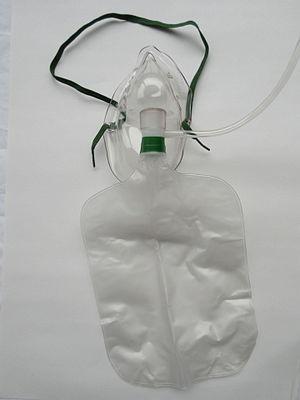
L'algie vasculaire de la face est un syndrome caractérisé par la répétition de douleurs du visage, typiquement à proximité d'un oeil, accompagnées de signes locaux variables et non évocatrices d'autres causes. Il s'agit d'une affection rare, touchant majoritairement l'homme jeune. Les douleurs sont parfois rapportées par les patients comme les plus intenses qu'ils aient connues, et peuvent être accompagnées de pensées suicidaires.